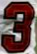
Number: 3